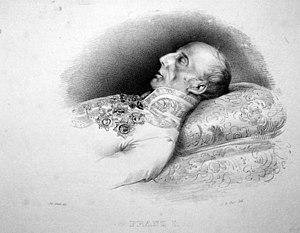
François II, empereur des Romains, puis à partir du 11 août 1804, François Iᵉʳ d'Autriche, né à Florence le 12 février 1768 et mort à Vienne le 2 mars 1835, archiduc d'Autriche puis empereur d'Autriche, roi de Hongrie, roi de Bohême et roi de Lombardie-Vénétie, fut également le dernier souverain du Saint-Empire romain germanique, élu empereur des Romains sous le nom de François II.